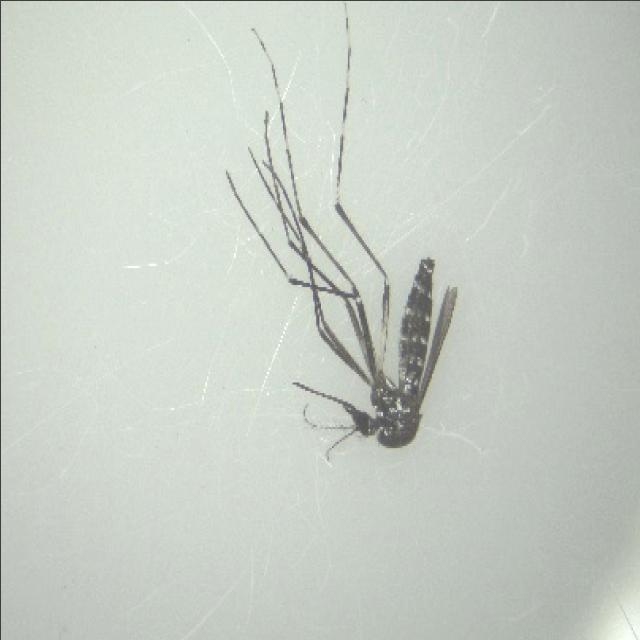
Species: aedes_albopictus